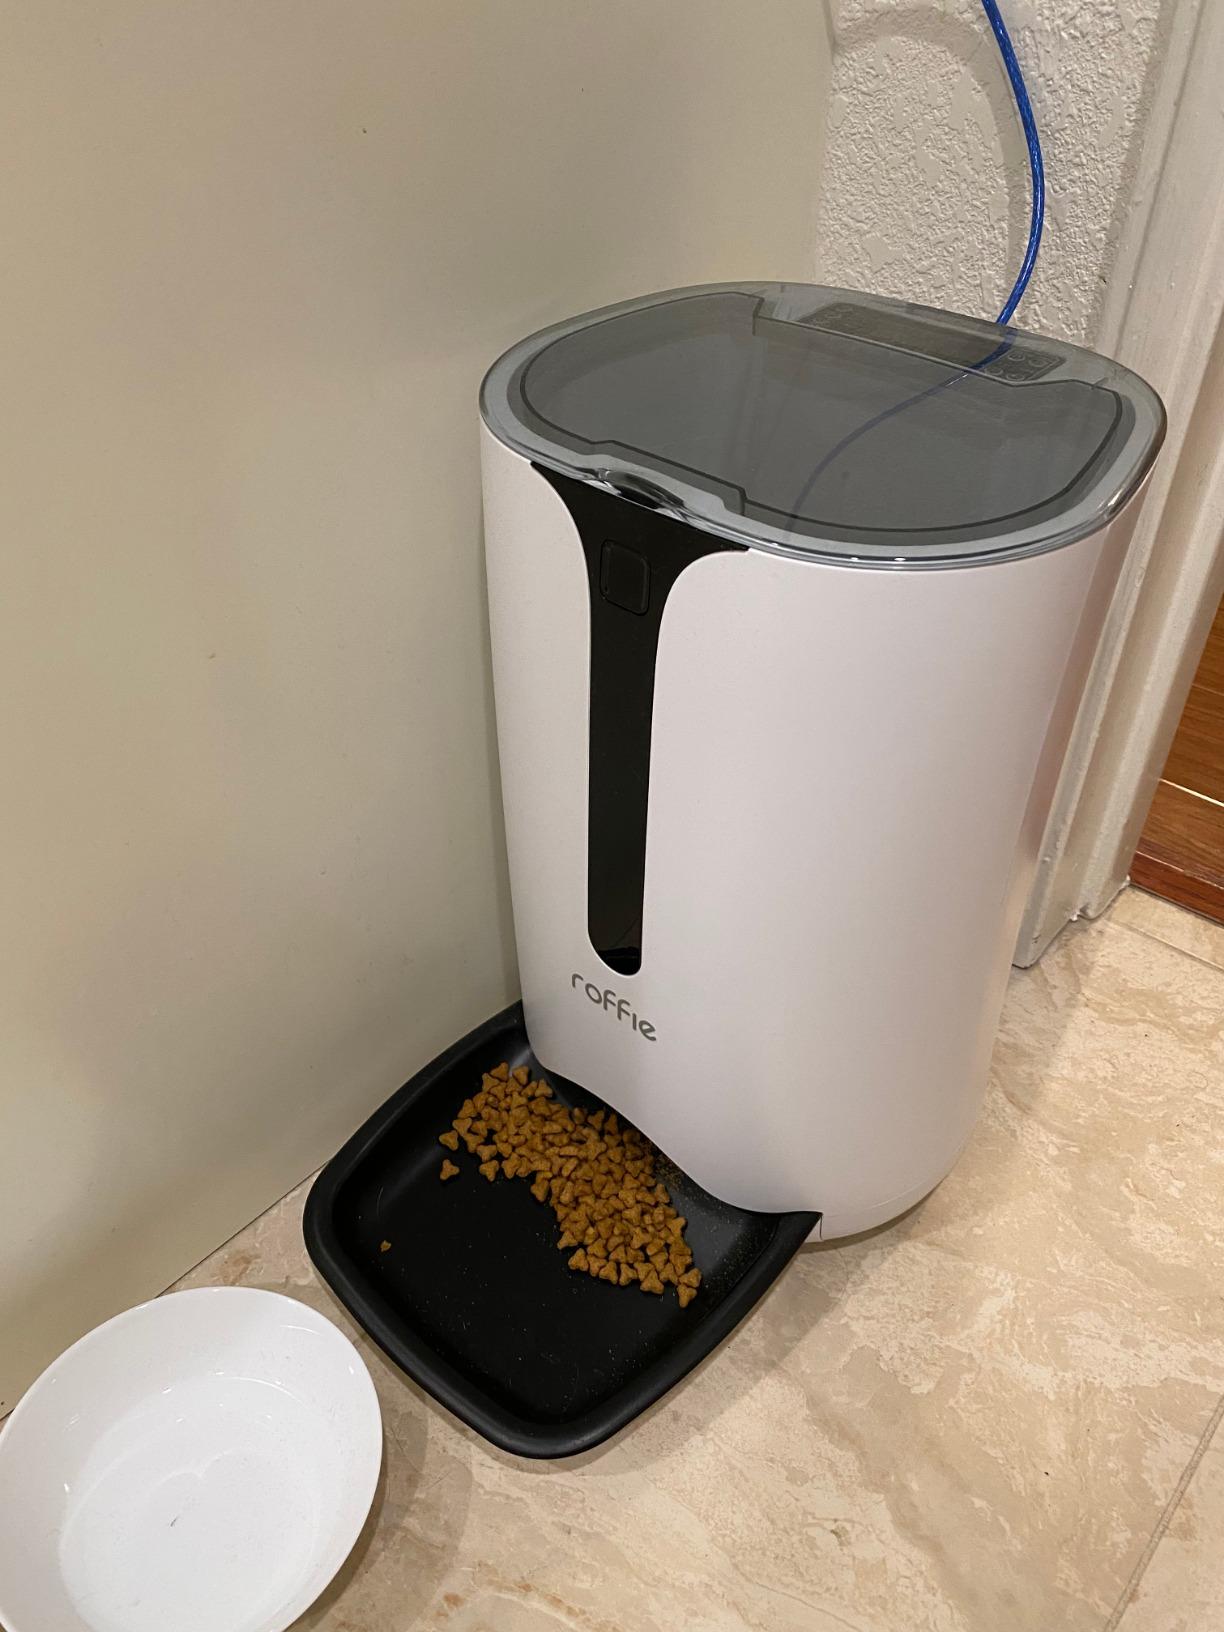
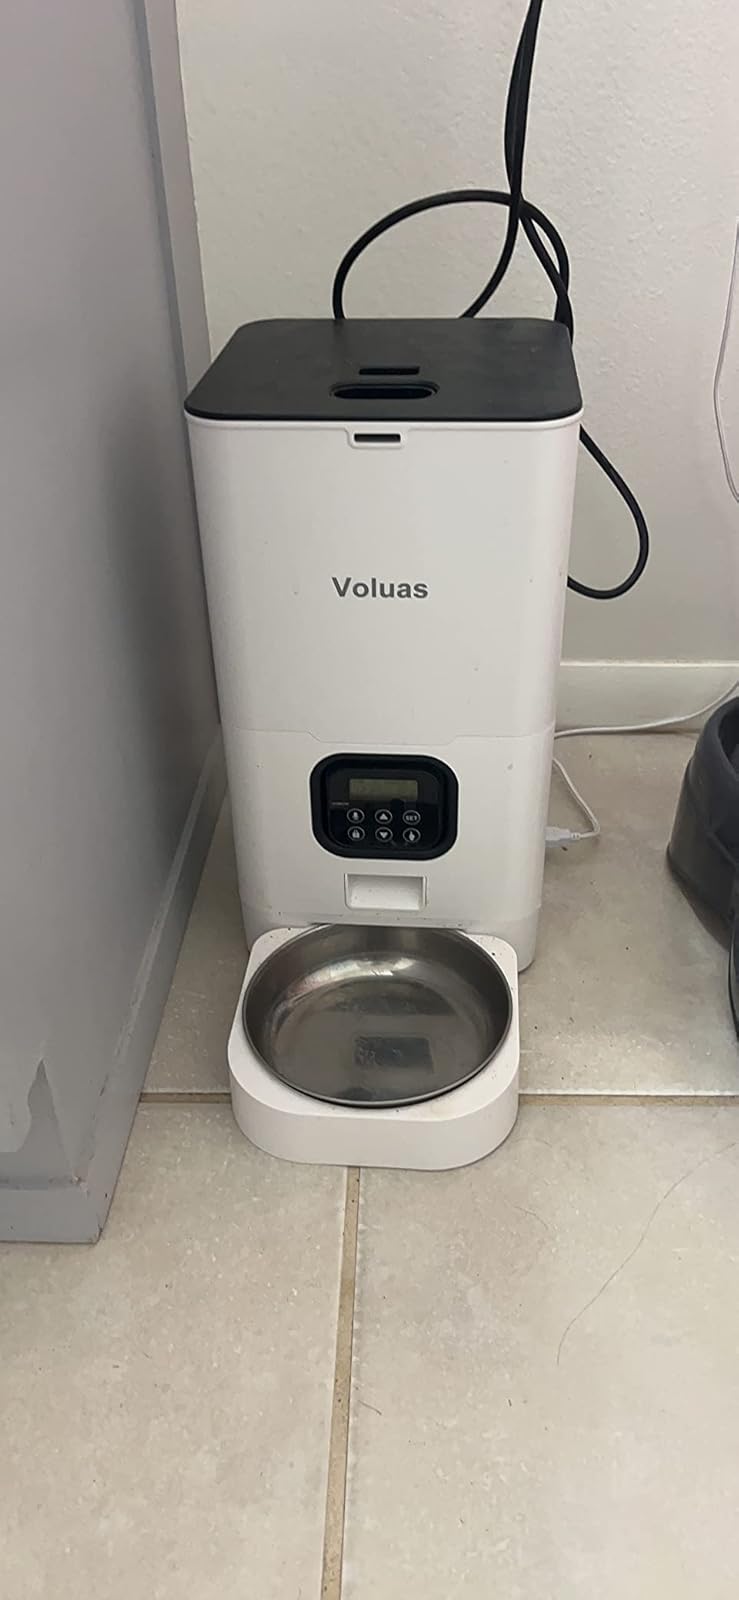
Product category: items_feeder
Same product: no